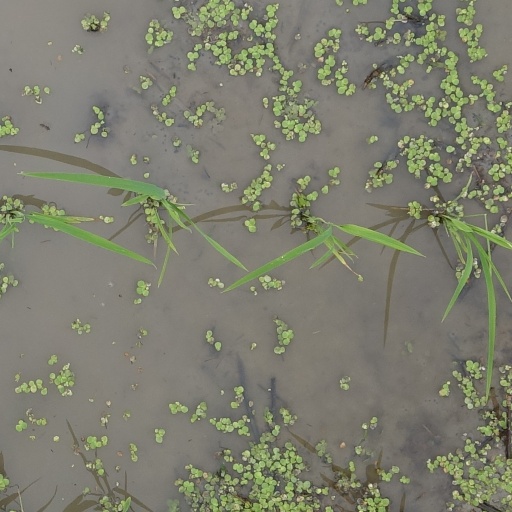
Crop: rice